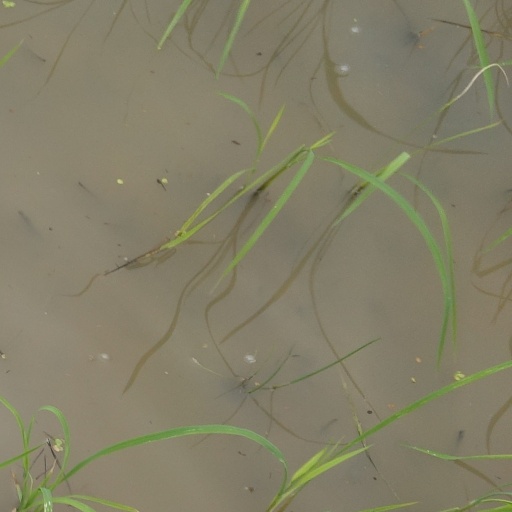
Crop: rice